William Courtenay, 1st Earl of Devon

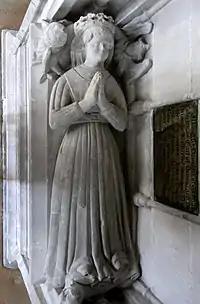
Effigy said by erroneous tradition to represent Margaret I Courtenay (d. 1512), ""little choke-a-bone"", daughter of William Courtenay, who died as an infant, having choked on a fish-bone at Colcombe Castle. Colyton Church, Devon

An effigy tradition identifies as "little choke-a-bone", Margaret Courtenay (d. 1512), an infant daughter of William Courtenay, 1st Earl of Devon (1475–1511) by his wife Princess Catherine of York (d. 1527), the sixth daughter of King Edward IV (1461–1483) exists in Colyton Church in Devon. The effigy is only about 3 feet in length, much smaller than usual for an adult. The face and head were renewed in 1907, and is said to have been based on the sculptor's own infant daughter. One of the Courtenay seats was Colcombe Castle within the parish of Colyton. A 19th-century brass tablet above is inscribed: ""Margaret, daughter of William Courtenay Earl of Devon and the Princess Katharine youngest daughter of Edward IVth King of England, died at Colcombe choked by a fish-bone AD MDXII and was buried under the window in the north transept of this church"".